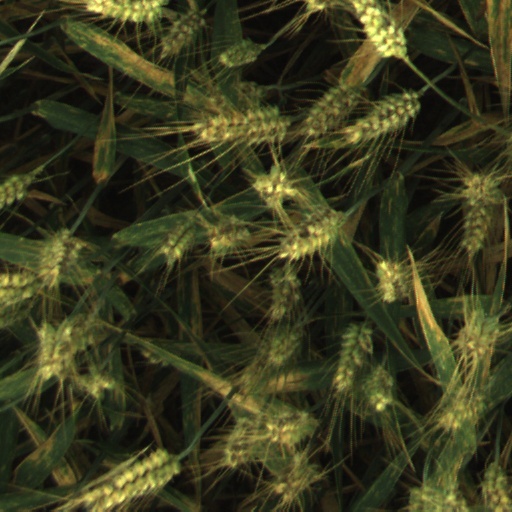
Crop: wheat